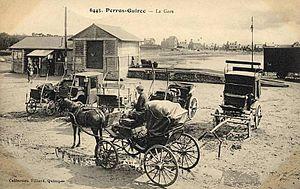
Les chemins de fer des Côtes-du-Nord sont un ancien réseau ferroviaire départemental à voie métrique. Composées de 19 lignes, ces voies ferrées d'intérêt local quadrillaient le département des Côtes-du-Nord, en Bretagne. Avec ses 452 km, ce fut l'un des plus grands réseaux départementaux de France. Il doit en partie sa renommée aux nombreux ponts et viaducs construits par l'audacieux ingénieur en chef Louis Harel de la Noë.
Les chemins de fer des Côtes-du-Nord étaient l'un des plus grands réseaux secondaires à voie métrique de France. Il quadrillait le département des Côtes-du-Nord. Le relief accidenté des lignes a nécessité la construction de nombreux ouvrages d'arts. L'ingénieur Harel de la Noë a utilisé la technique du Sidéro-Ciment pour les nombreux ouvrages d'arts du réseau.